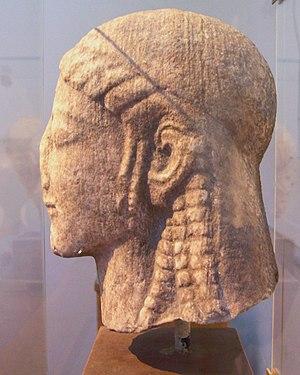
Tête d'un kouros en marbre, trouvé au sanctuaire d'Apollon Ptoos en Béotie. Vers 540 av. J.-C.
Le musée national archéologique d’Athènes est le principal musée archéologique de Grèce. Il dépend directement du Directorat général des antiquités rattaché au ministère grec de la Culture. Il est dirigé par Georgios Kakavas. Il possède l’une des plus vastes collections d’antiquités grecques au monde. Il abrite plus de 20 000 objets datant de la préhistoire à la fin de l'Antiquité venus de l'ensemble de la Grèce.